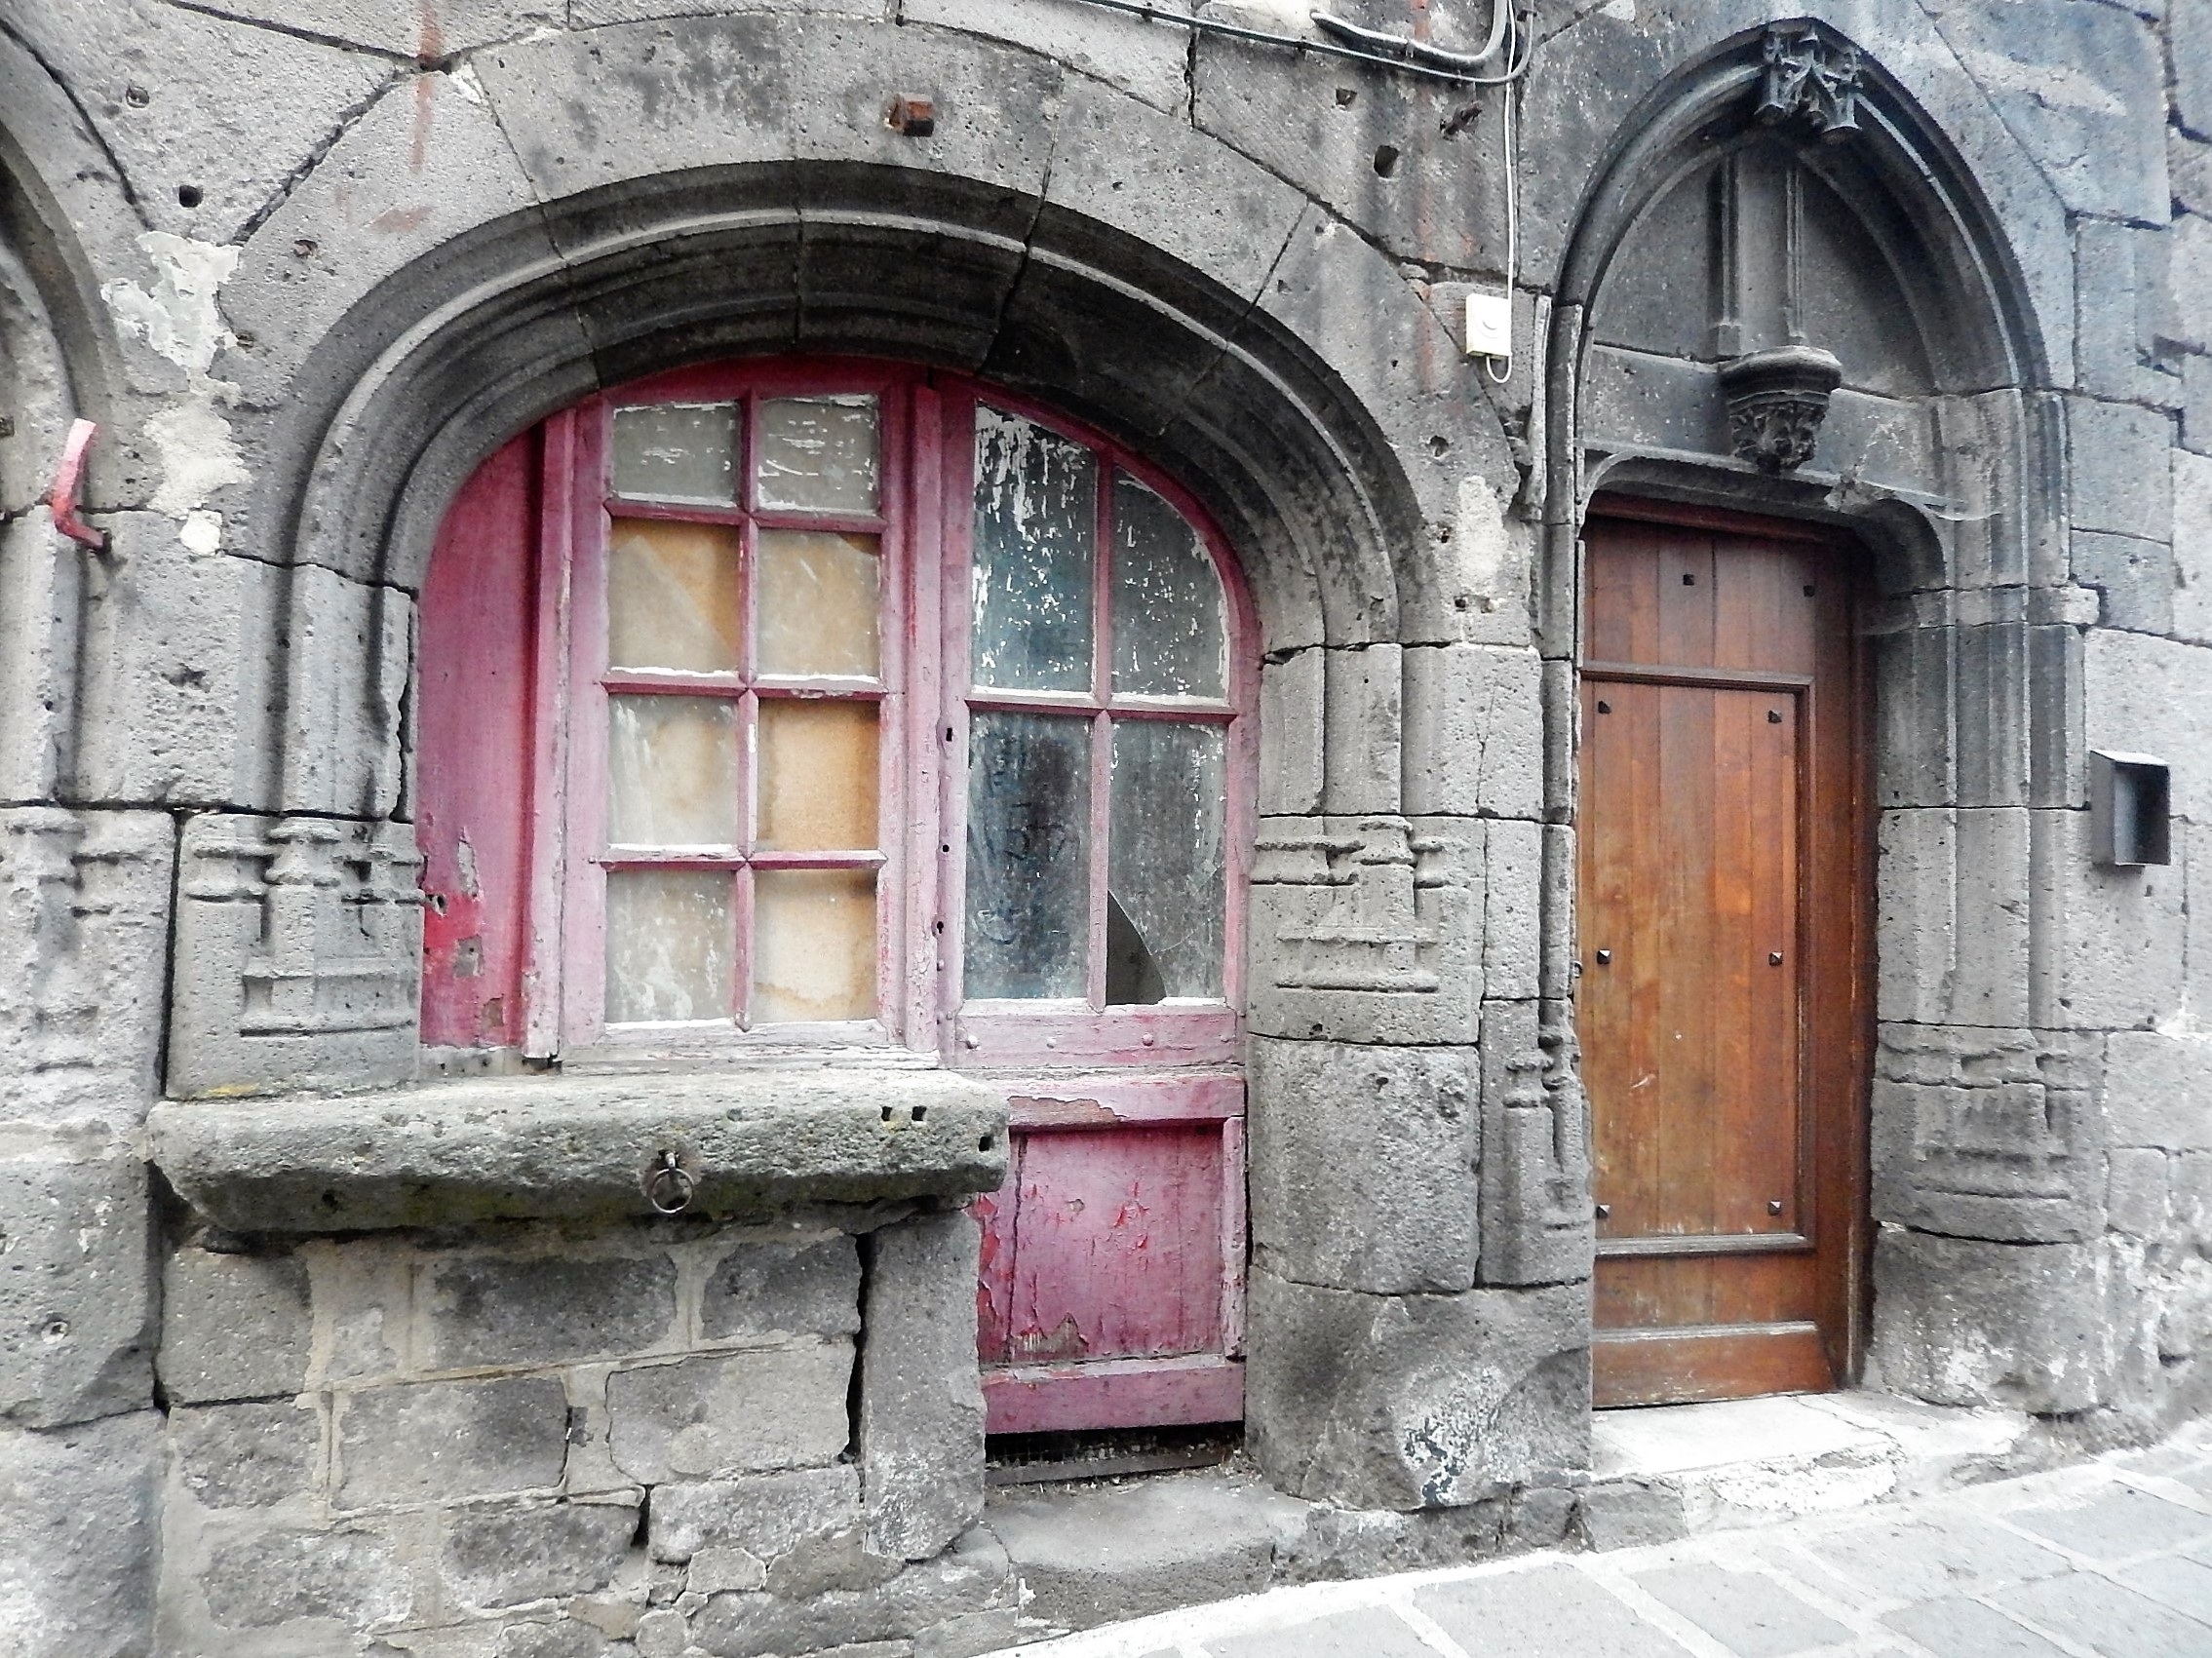
architecture, window, building, alley, wall, arch, facade, door, auvergne, synagogue, arcade, old village, echoppe, ancient history